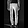
Label: Trouser